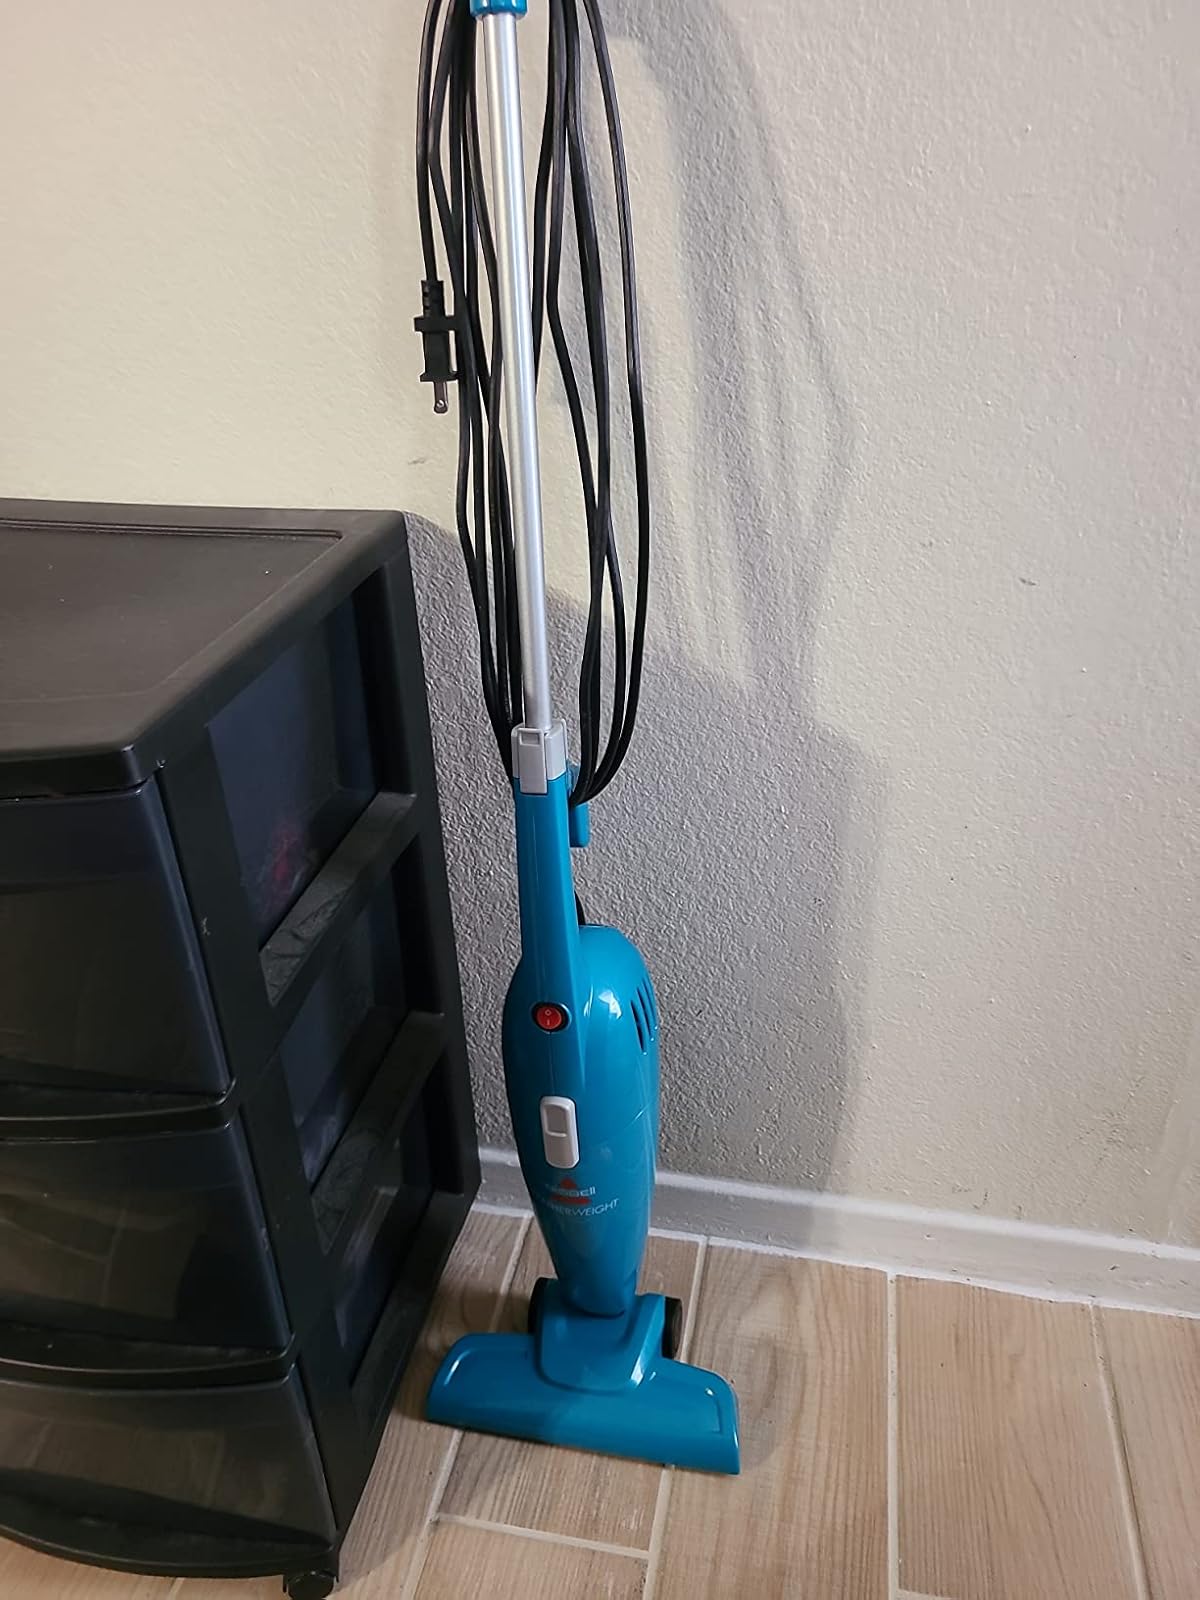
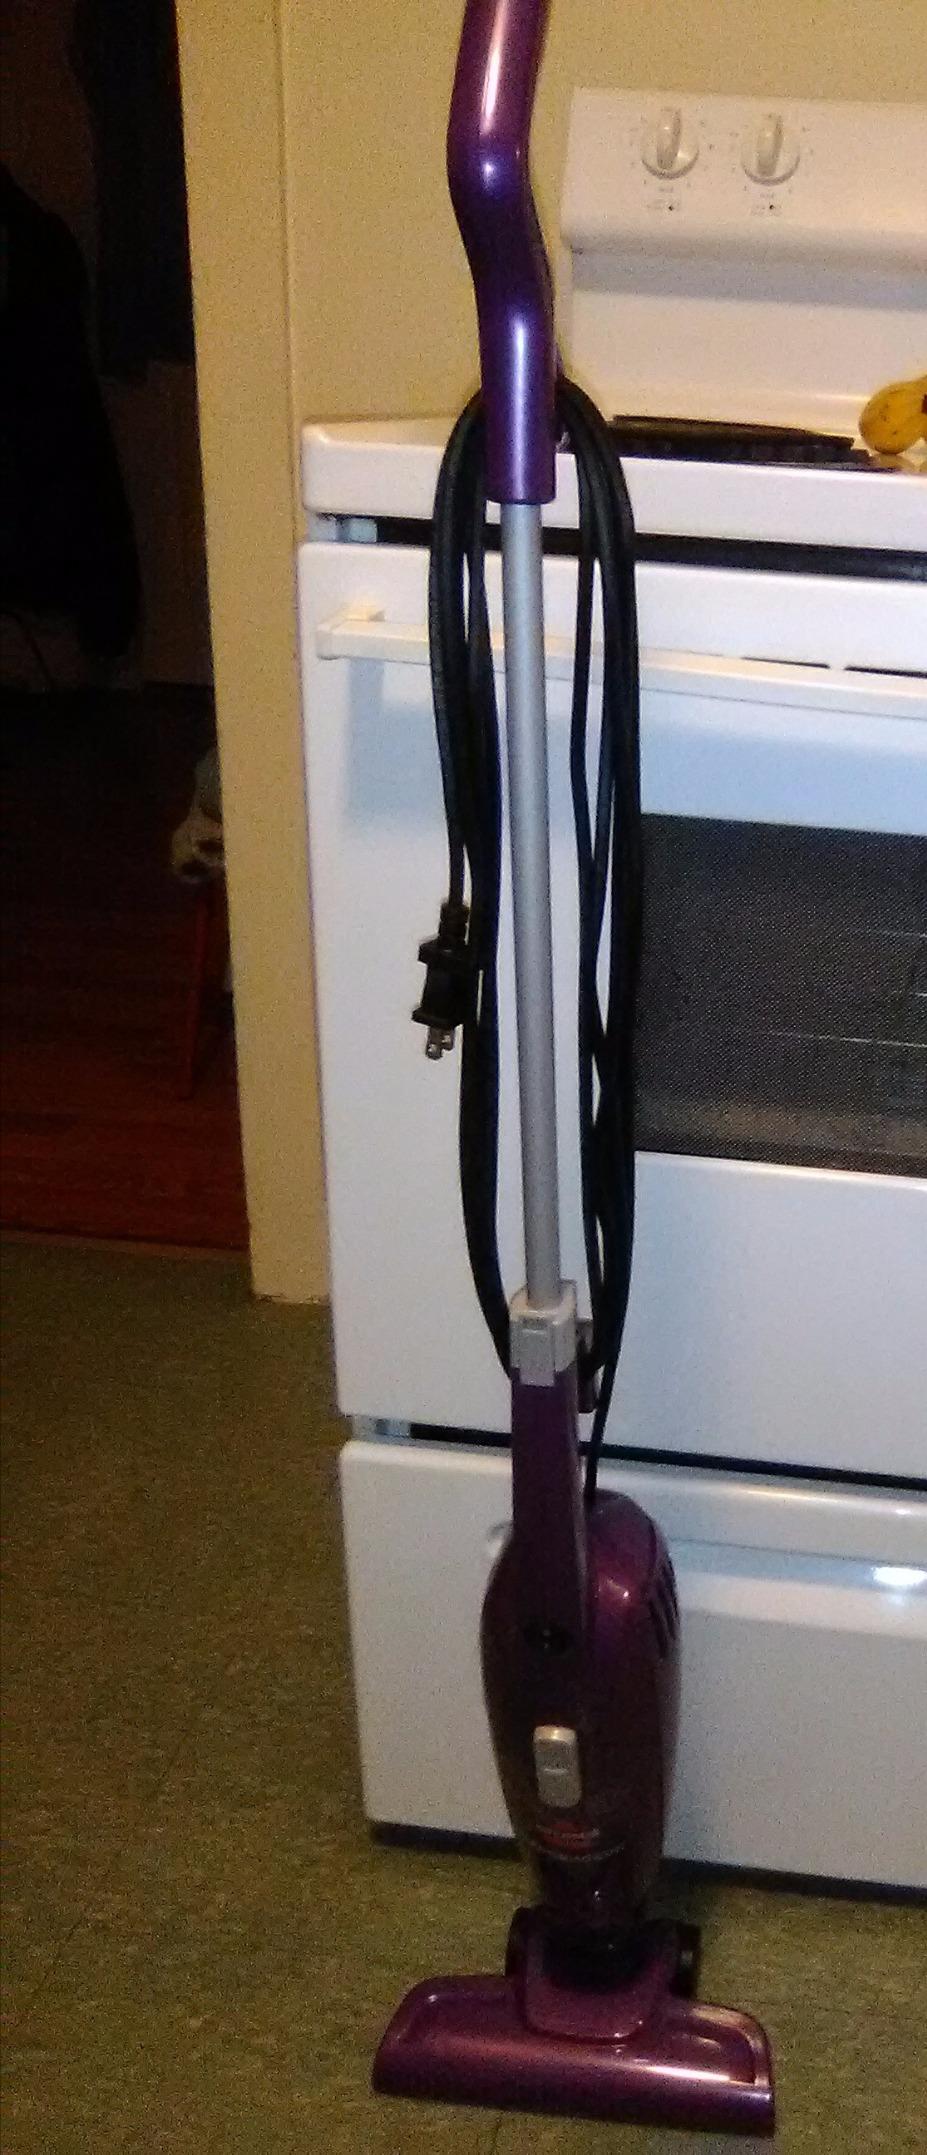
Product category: items_vacuum
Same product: no